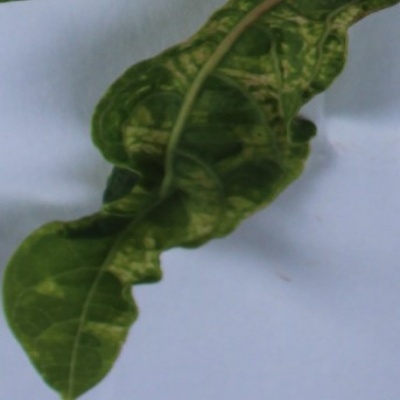
Crop: Cassava
Condition: mosaic